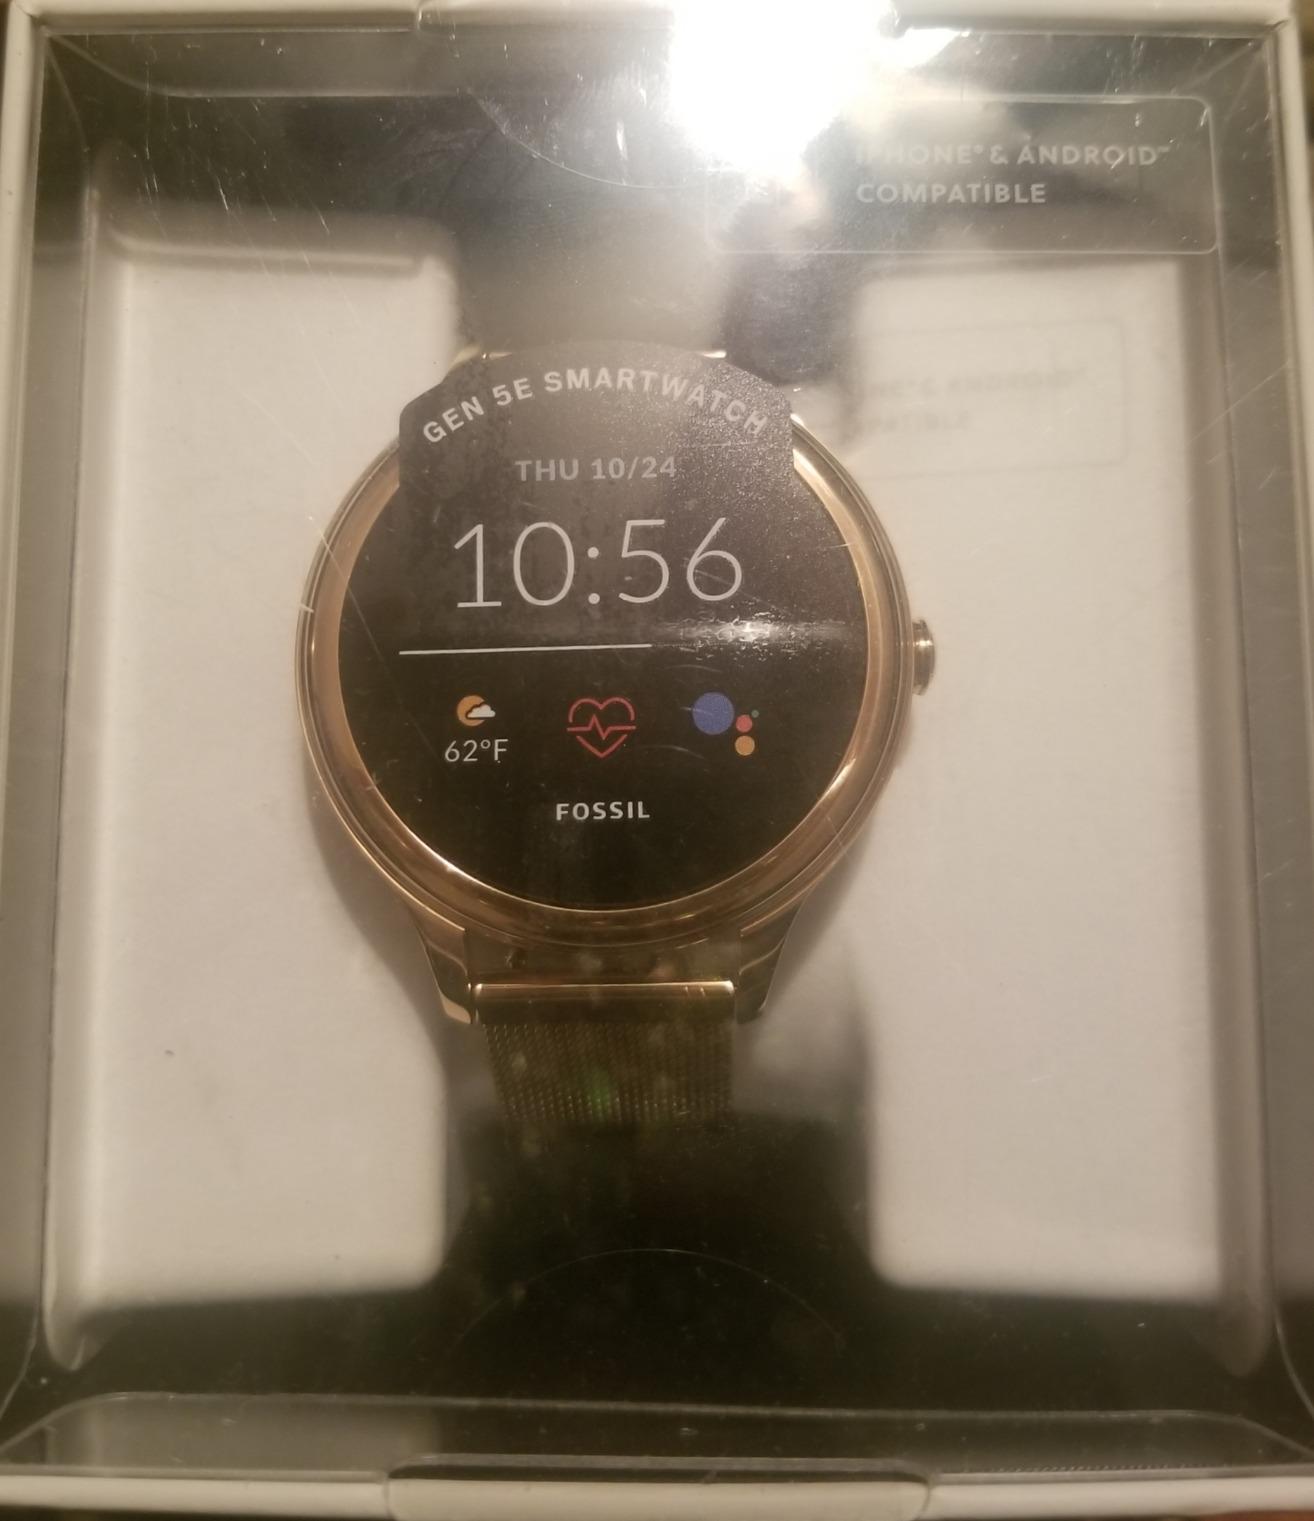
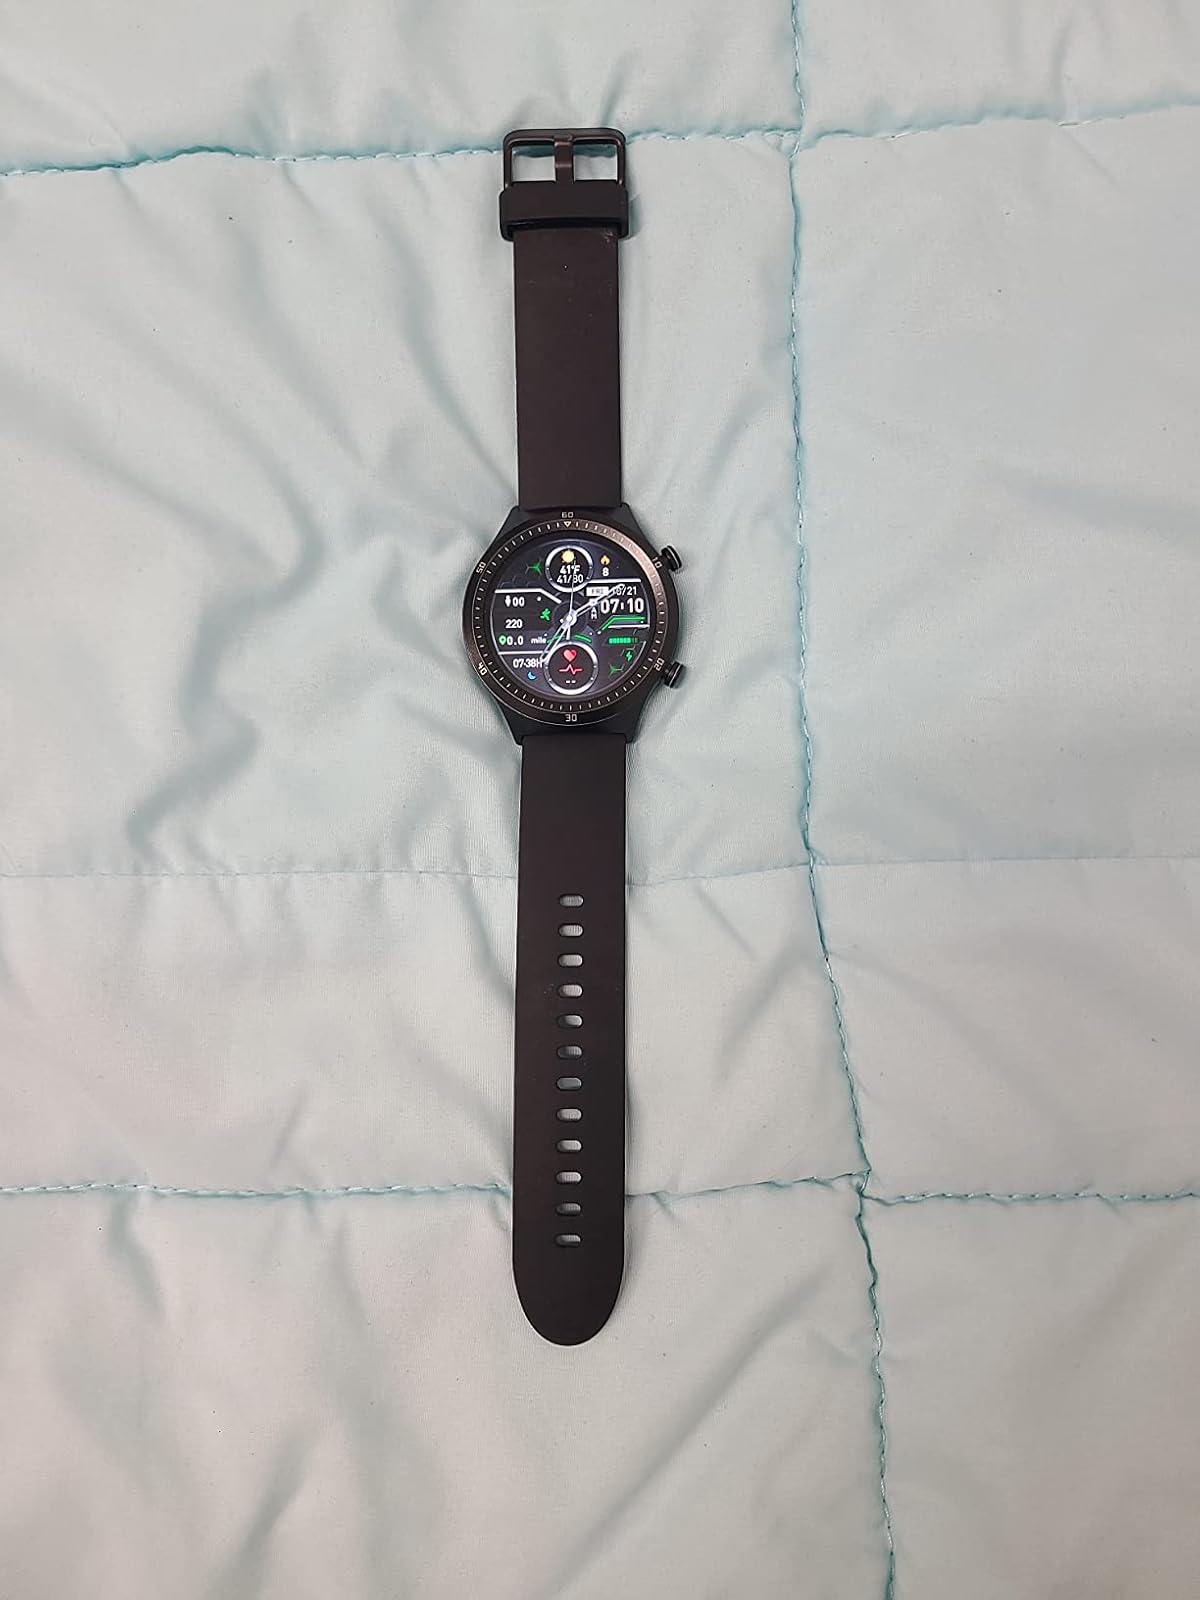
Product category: smartwatch
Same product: no